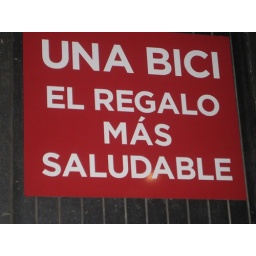
Sign in bike store window